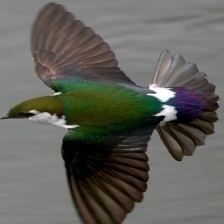
Species: VIOLET GREEN SWALLOW
Scientific name: TACHYCINETA THALASSINA